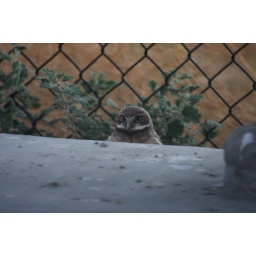
Burrowing Owl peeking above the base of the street light.